Susan Paradise Baxter

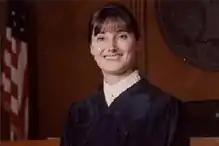
Baxter as Chief Magistrate Judge

She became a United States magistrate judge for the United States District Court for the Western District of Pennsylvania on January 20, 1995. Later in 1996, she was elected the Director-At-Large of the Federal Magistrate Judges Association. She became the chief magistrate judge in June 2005 and served until 2009. Her tenure as a magistrate judge ended on September 10, 2018, when she became a district judge.